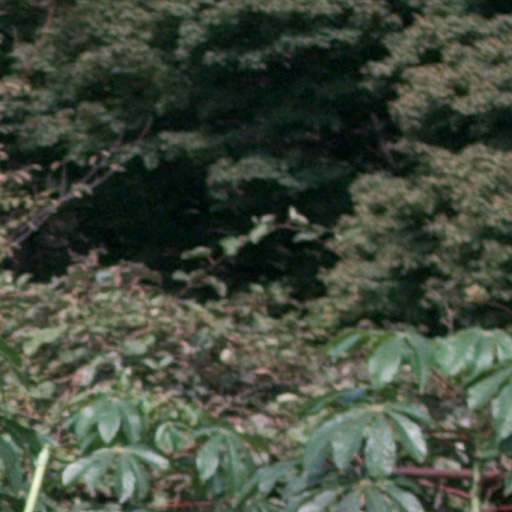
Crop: cassava